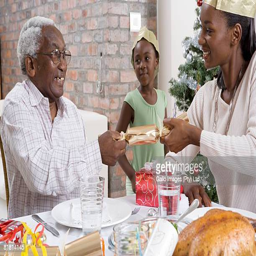
grandpa pulling a cracker with a mother while her daughter looks on .